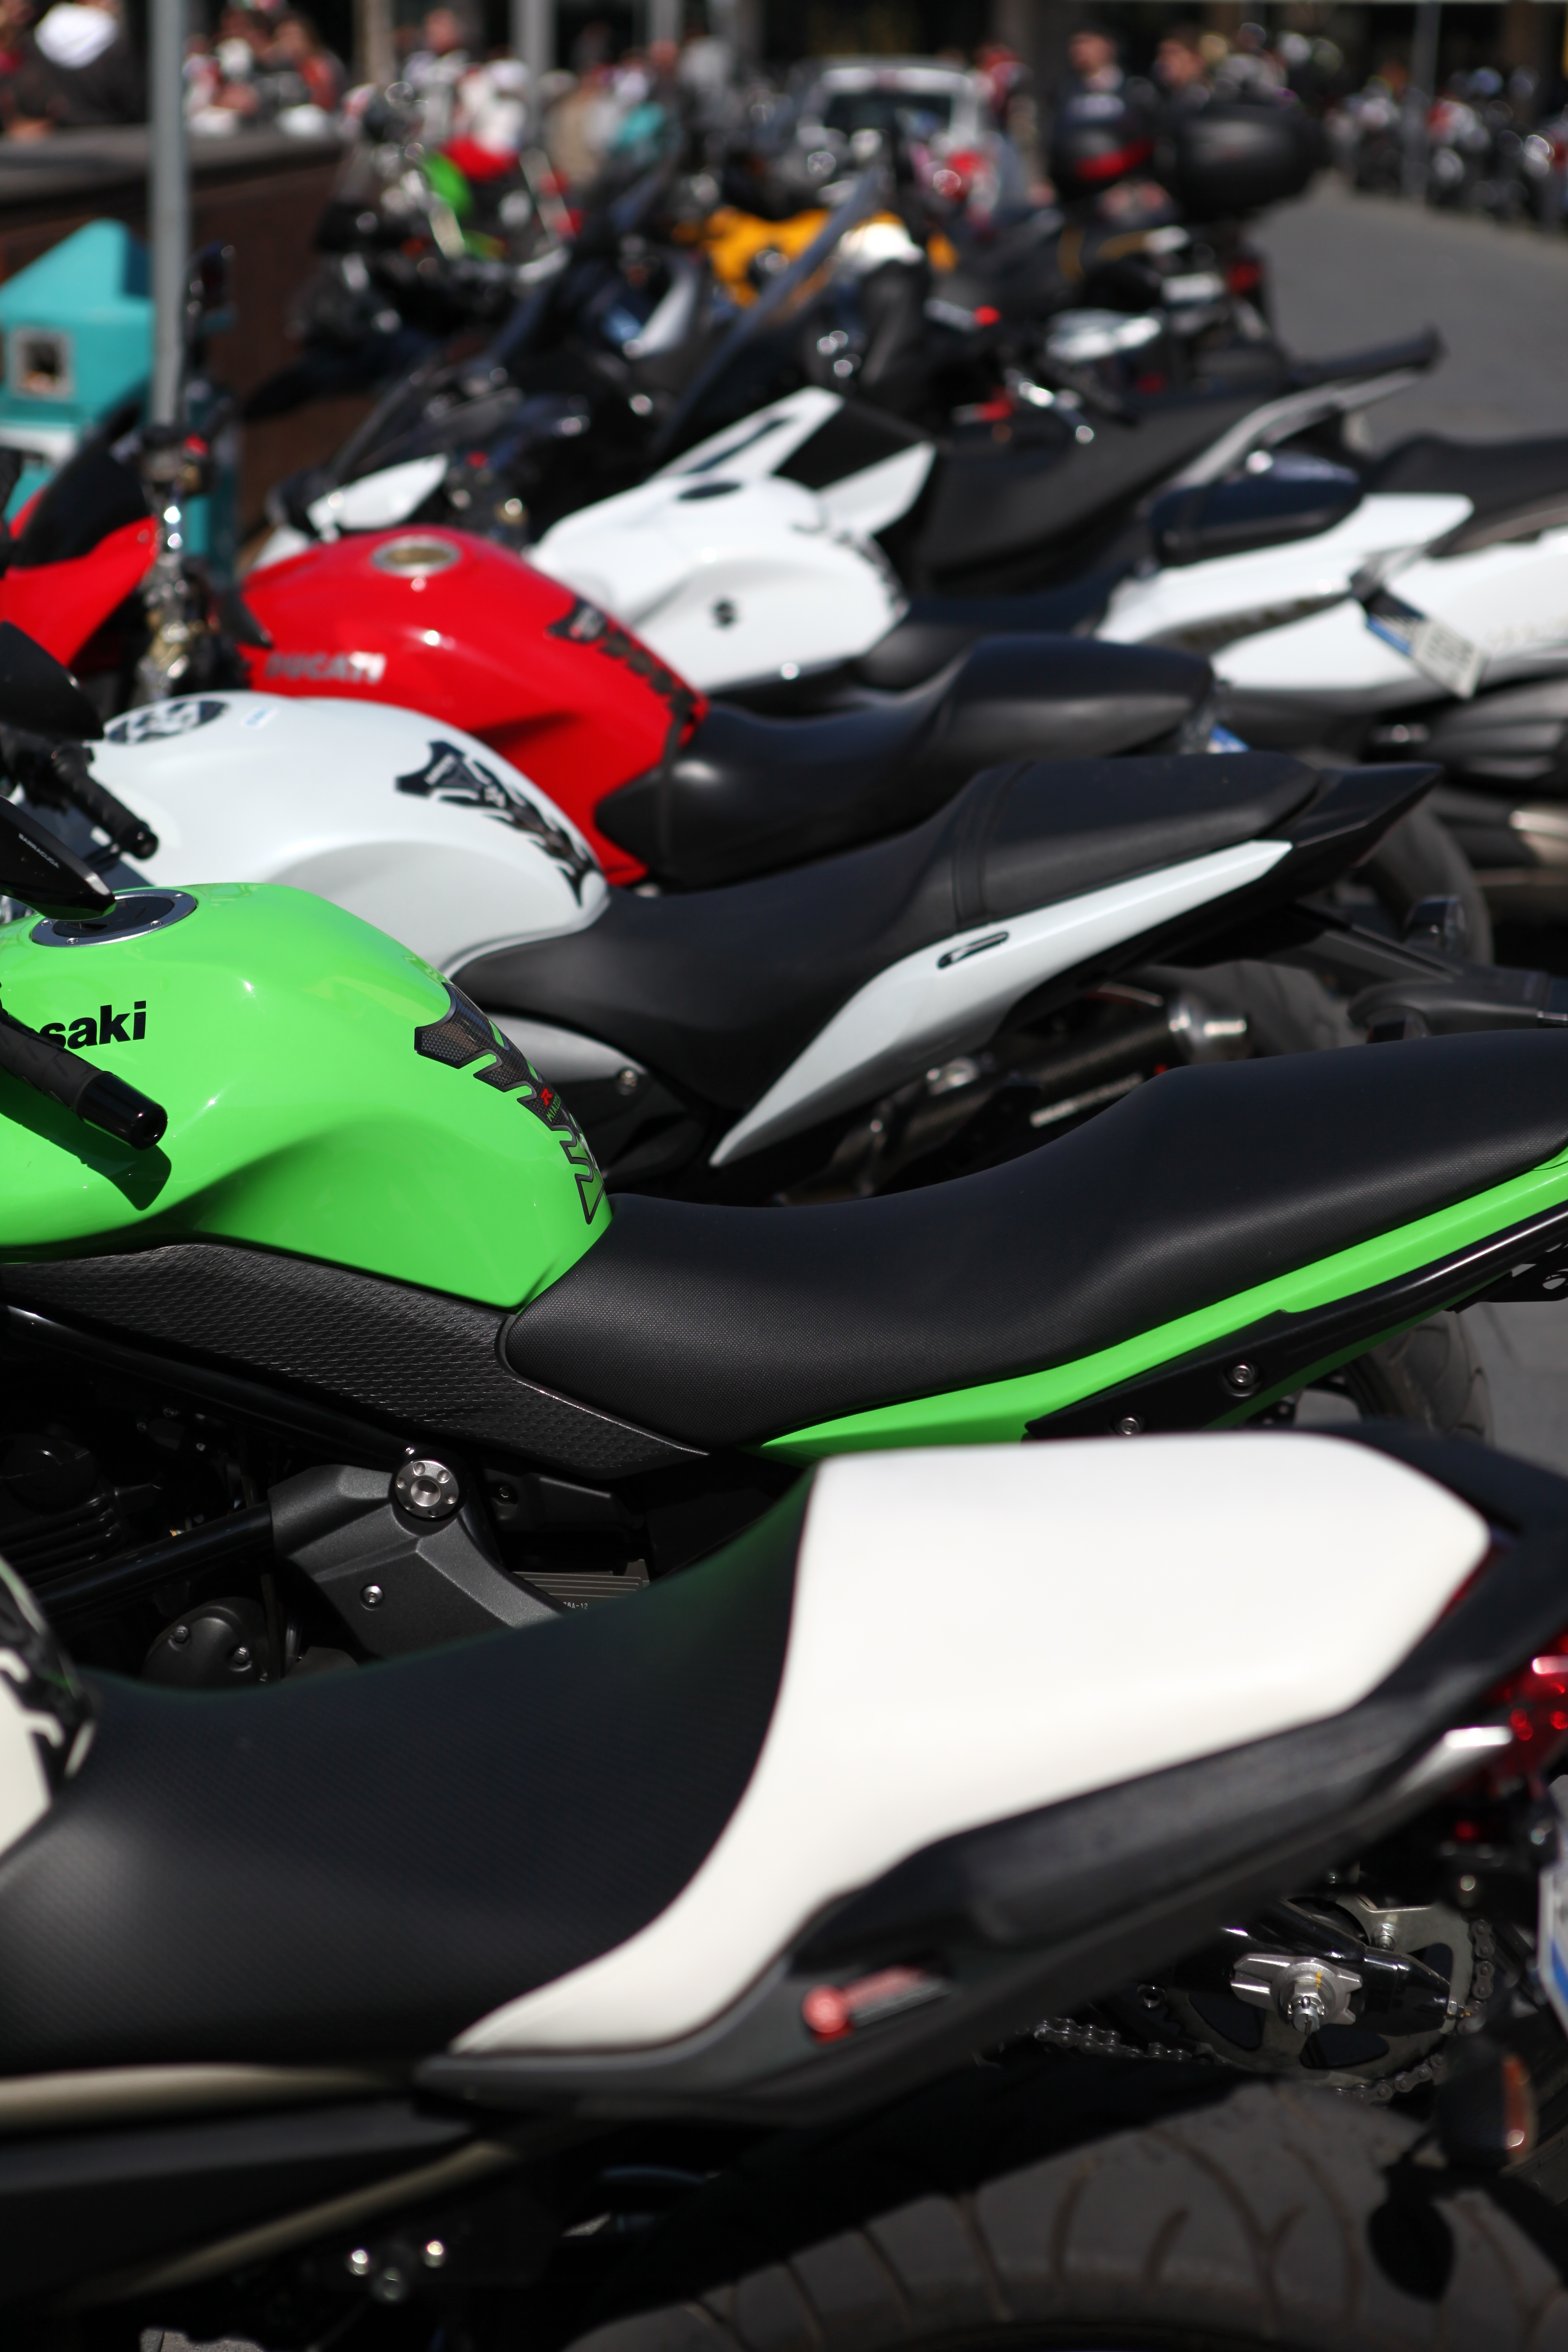
car, wheel, vehicle, motorcycle, black, supercar, moto, race track, motorcycles, auto show, land vehicle, automobile make, automotive exterior, superbike racing, road manner